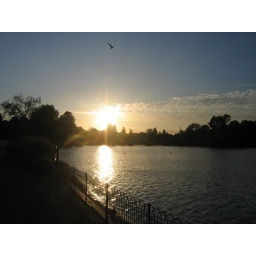
Just managed to capture the setting sun with a bird flying freely in the air... : )